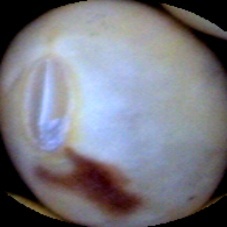
Label: Spotted